Alpina B3

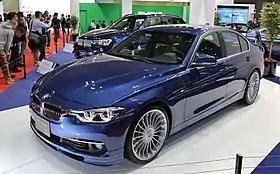
Alpina B3 Biturbo (F30)

The Alpina B3 2.7Test in "auto, motor und sport" 24/1987, S. 114–117 was produced from August 1987 to May 1992. A total of 257 units were manufactured in Buchloe, the number of units includes all variants. The basis for this was the BMW E30 325i (BMW E30) with the M20 engine. It had an in-line six-cylinder with a displacement of 2693 cm and had an output of 150 kW (204 hp) and a torque of 265 Nm. The machine had a larger displacement than the series, machined combustion chambers, a 268° camshaft (later 272°) and special cast pistons. Furthermore, a manifold made of VA steel and two metal catalytic converters were attached. The stated performance was achieved through these measures. The B3 accelerated from 0 to 100 km/h in 7.1 seconds and reached a top speed of 227 (224) km/h. The M20-C2/2 engine is the smallest engine variant that Alpina made during the Noelle era. Karl-Otto Noelle was an engine developer at Alpina from 1984 to 1993.